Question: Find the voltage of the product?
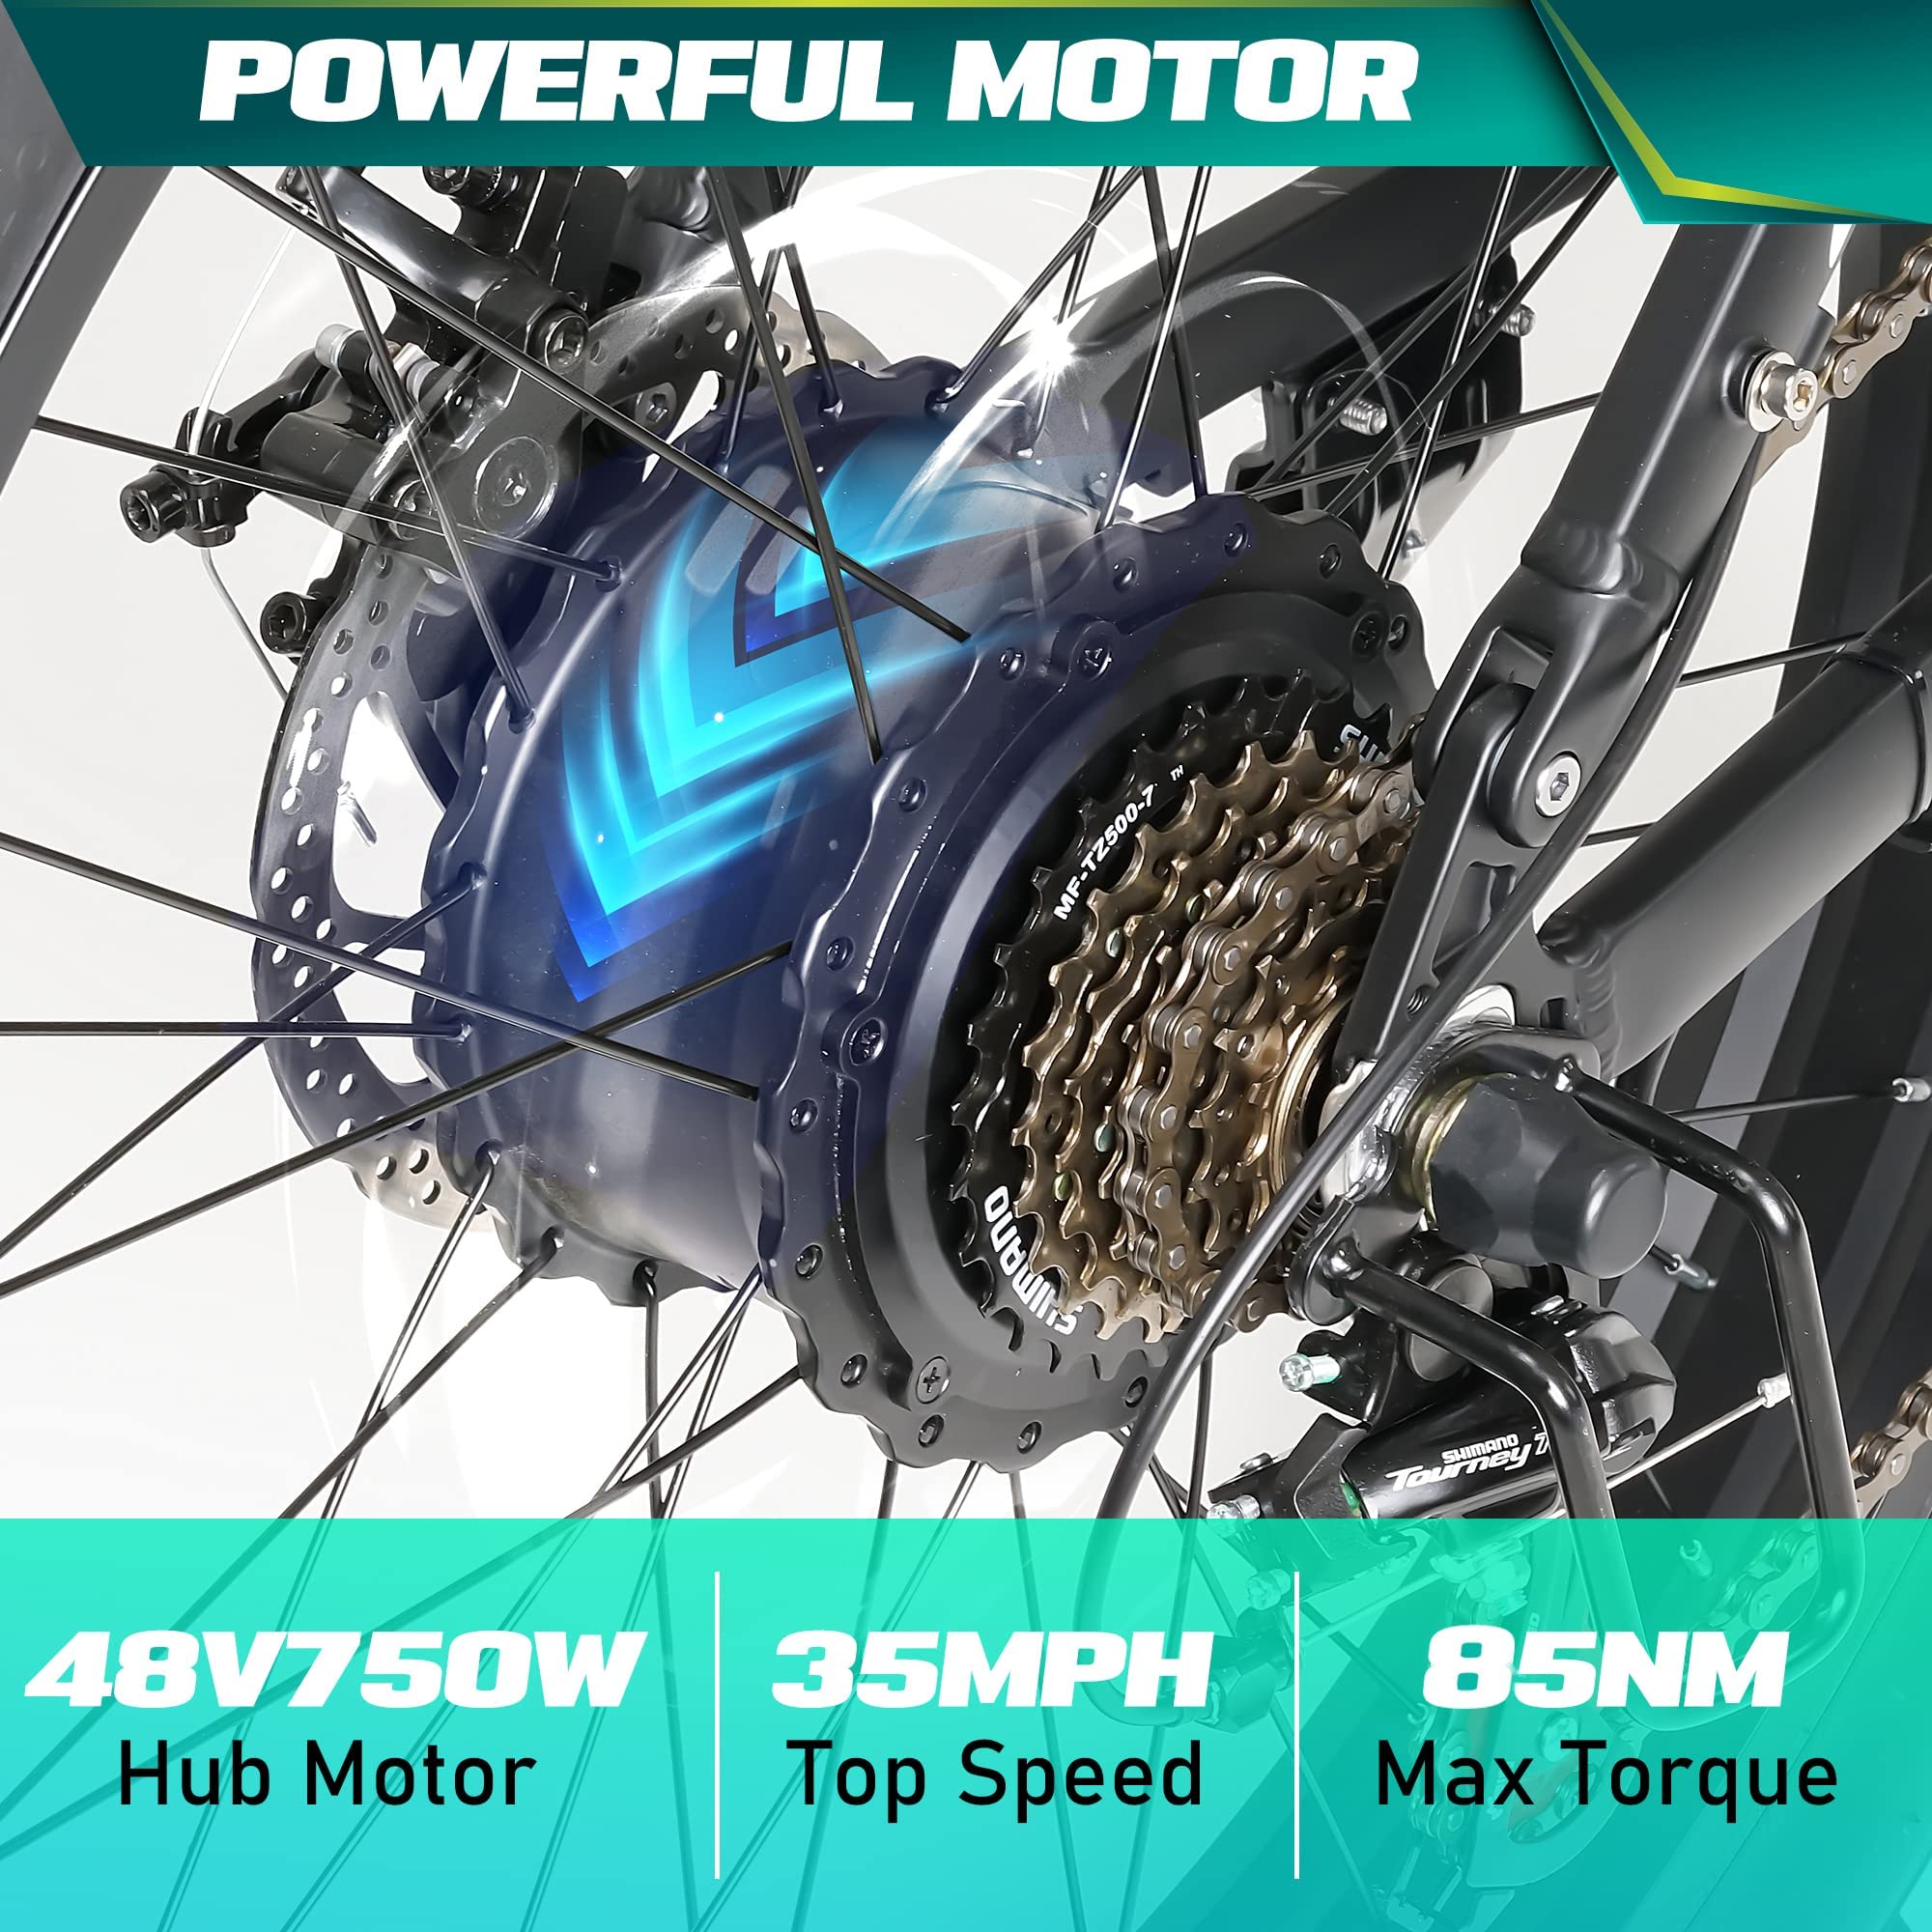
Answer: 48.0 volt